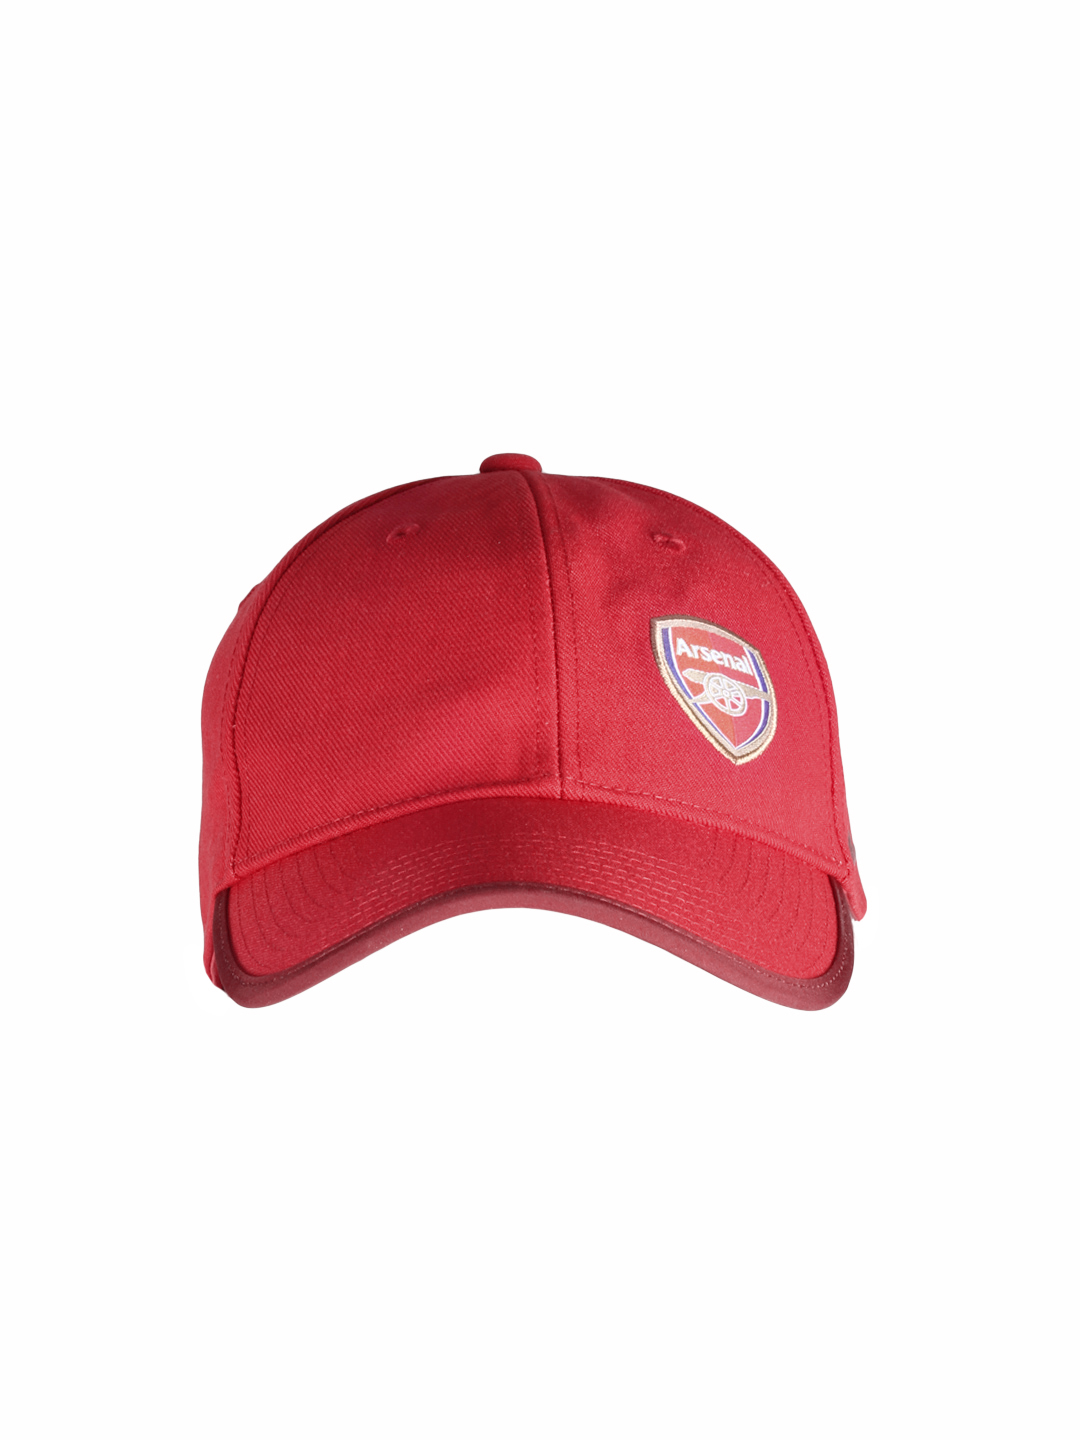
Nike Unisex Red Cap
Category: Accessories / Headwear / Caps
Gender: Unisex
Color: Red
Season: Summer 2012
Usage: Sports